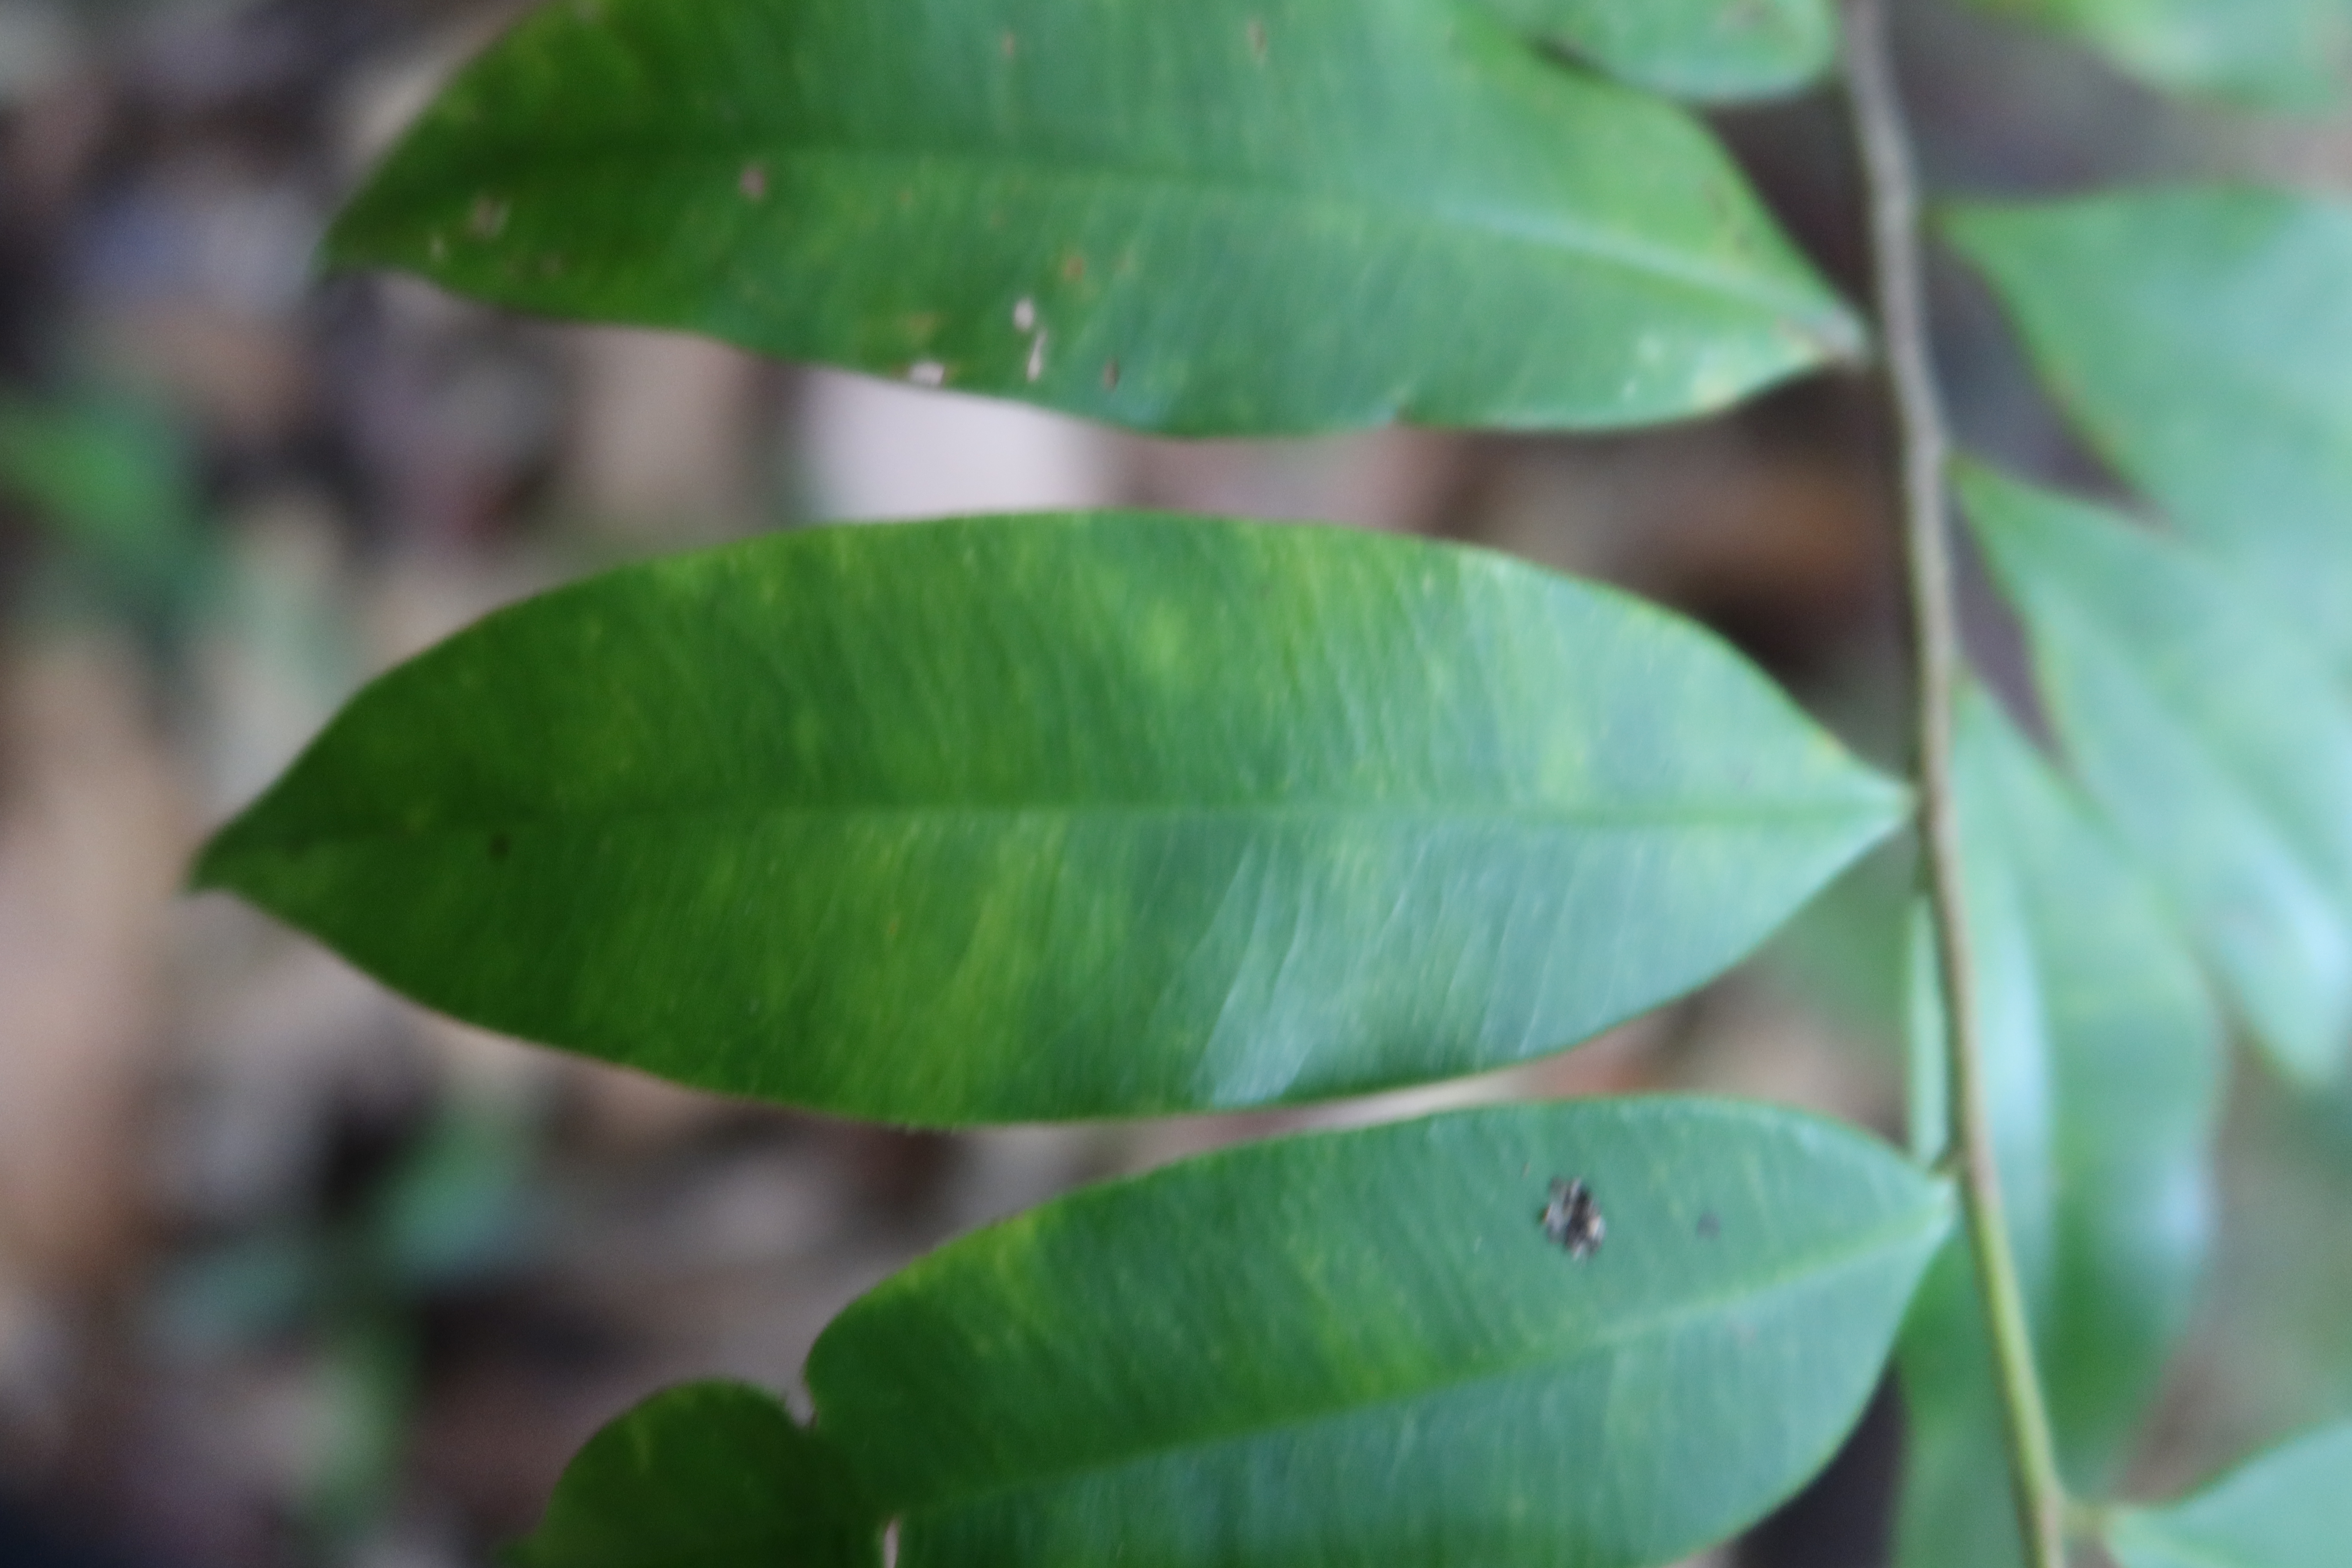
Label: Downy mildew